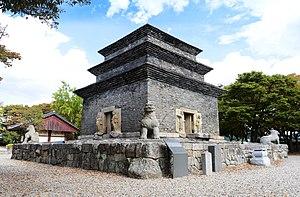
Le royaume de Silla est un des royaumes historiques de Corée, qui apparait au cours de la période dite des Trois Royaumes de Corée, à côté des royaumes de Koguryo et Baekje. Ce royaume trouve son origine dans la confédération de Jinhan, l'un des Samhan.
Cet article sur l'architecture coréenne décrit les bâtiments construits en Corée depuis la préhistoire jusqu'à nos jours.